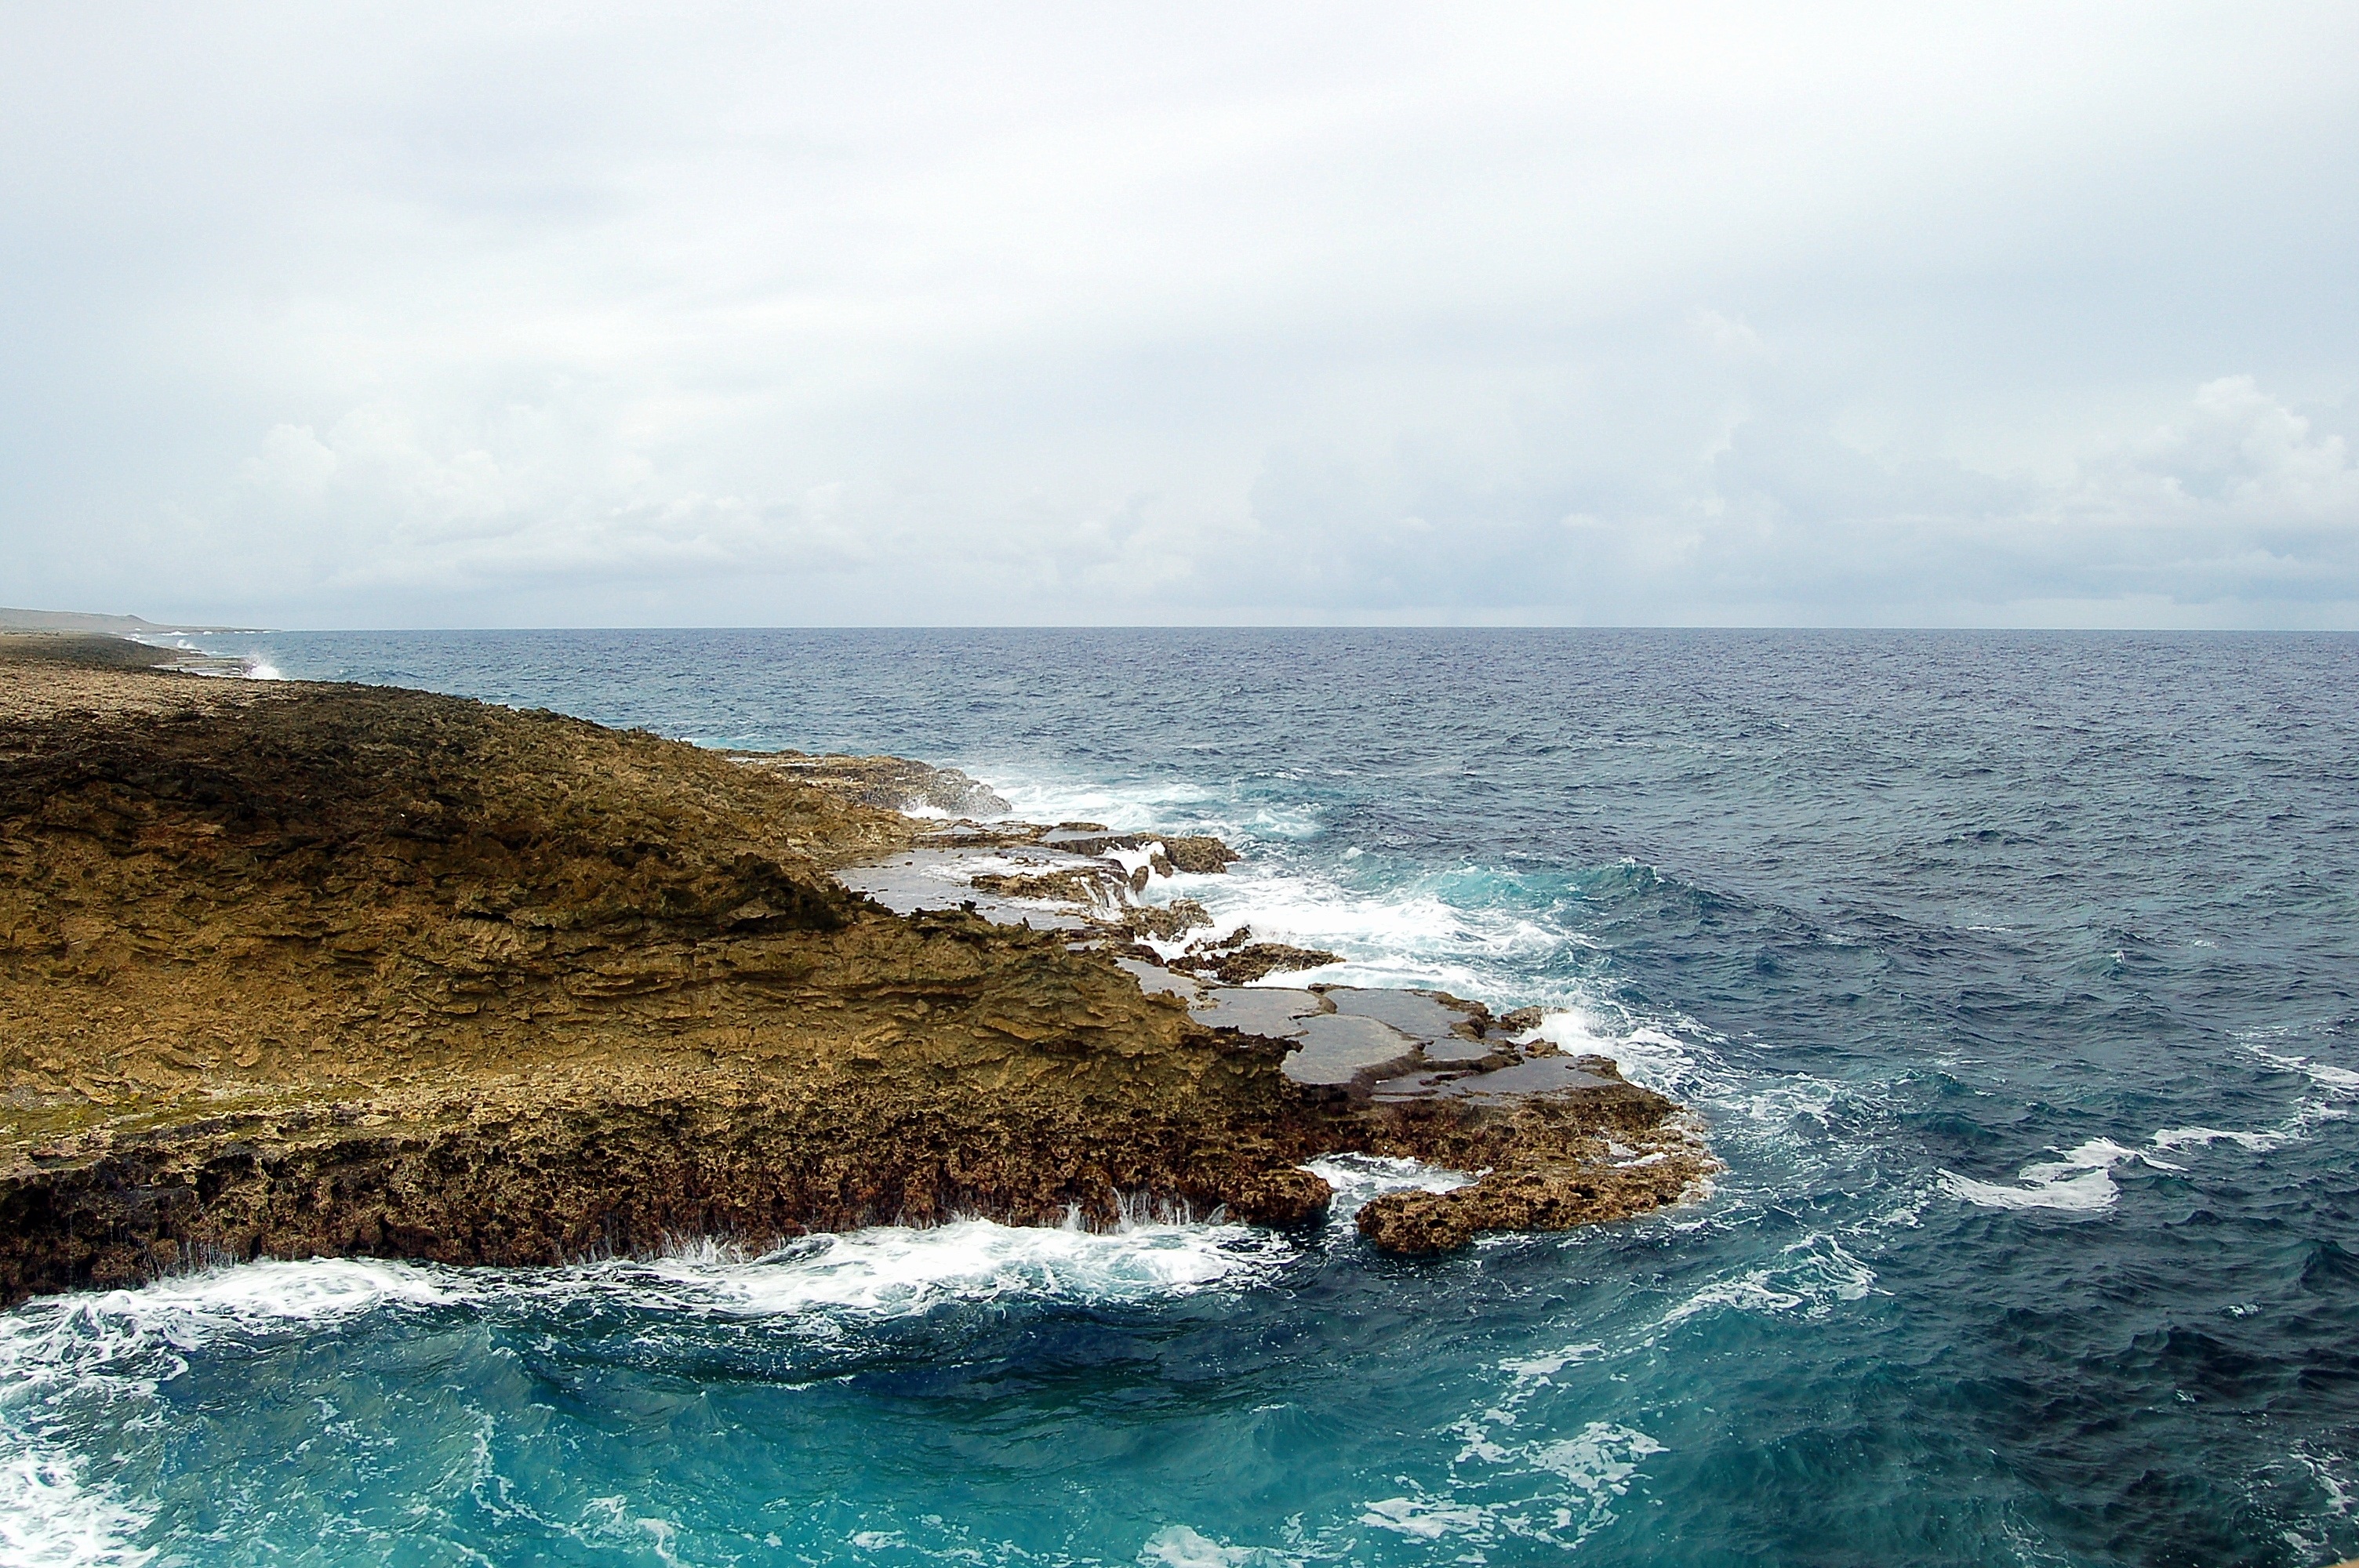
beach, landscape, sea, coast, water, nature, rock, ocean, horizon, shore, wave, vacation, cliff, cove, heaven, holiday, bay, terrain, material, body of water, rocks, waves, cape, antilles, islet, netherlands antilles, curacao, wind wave